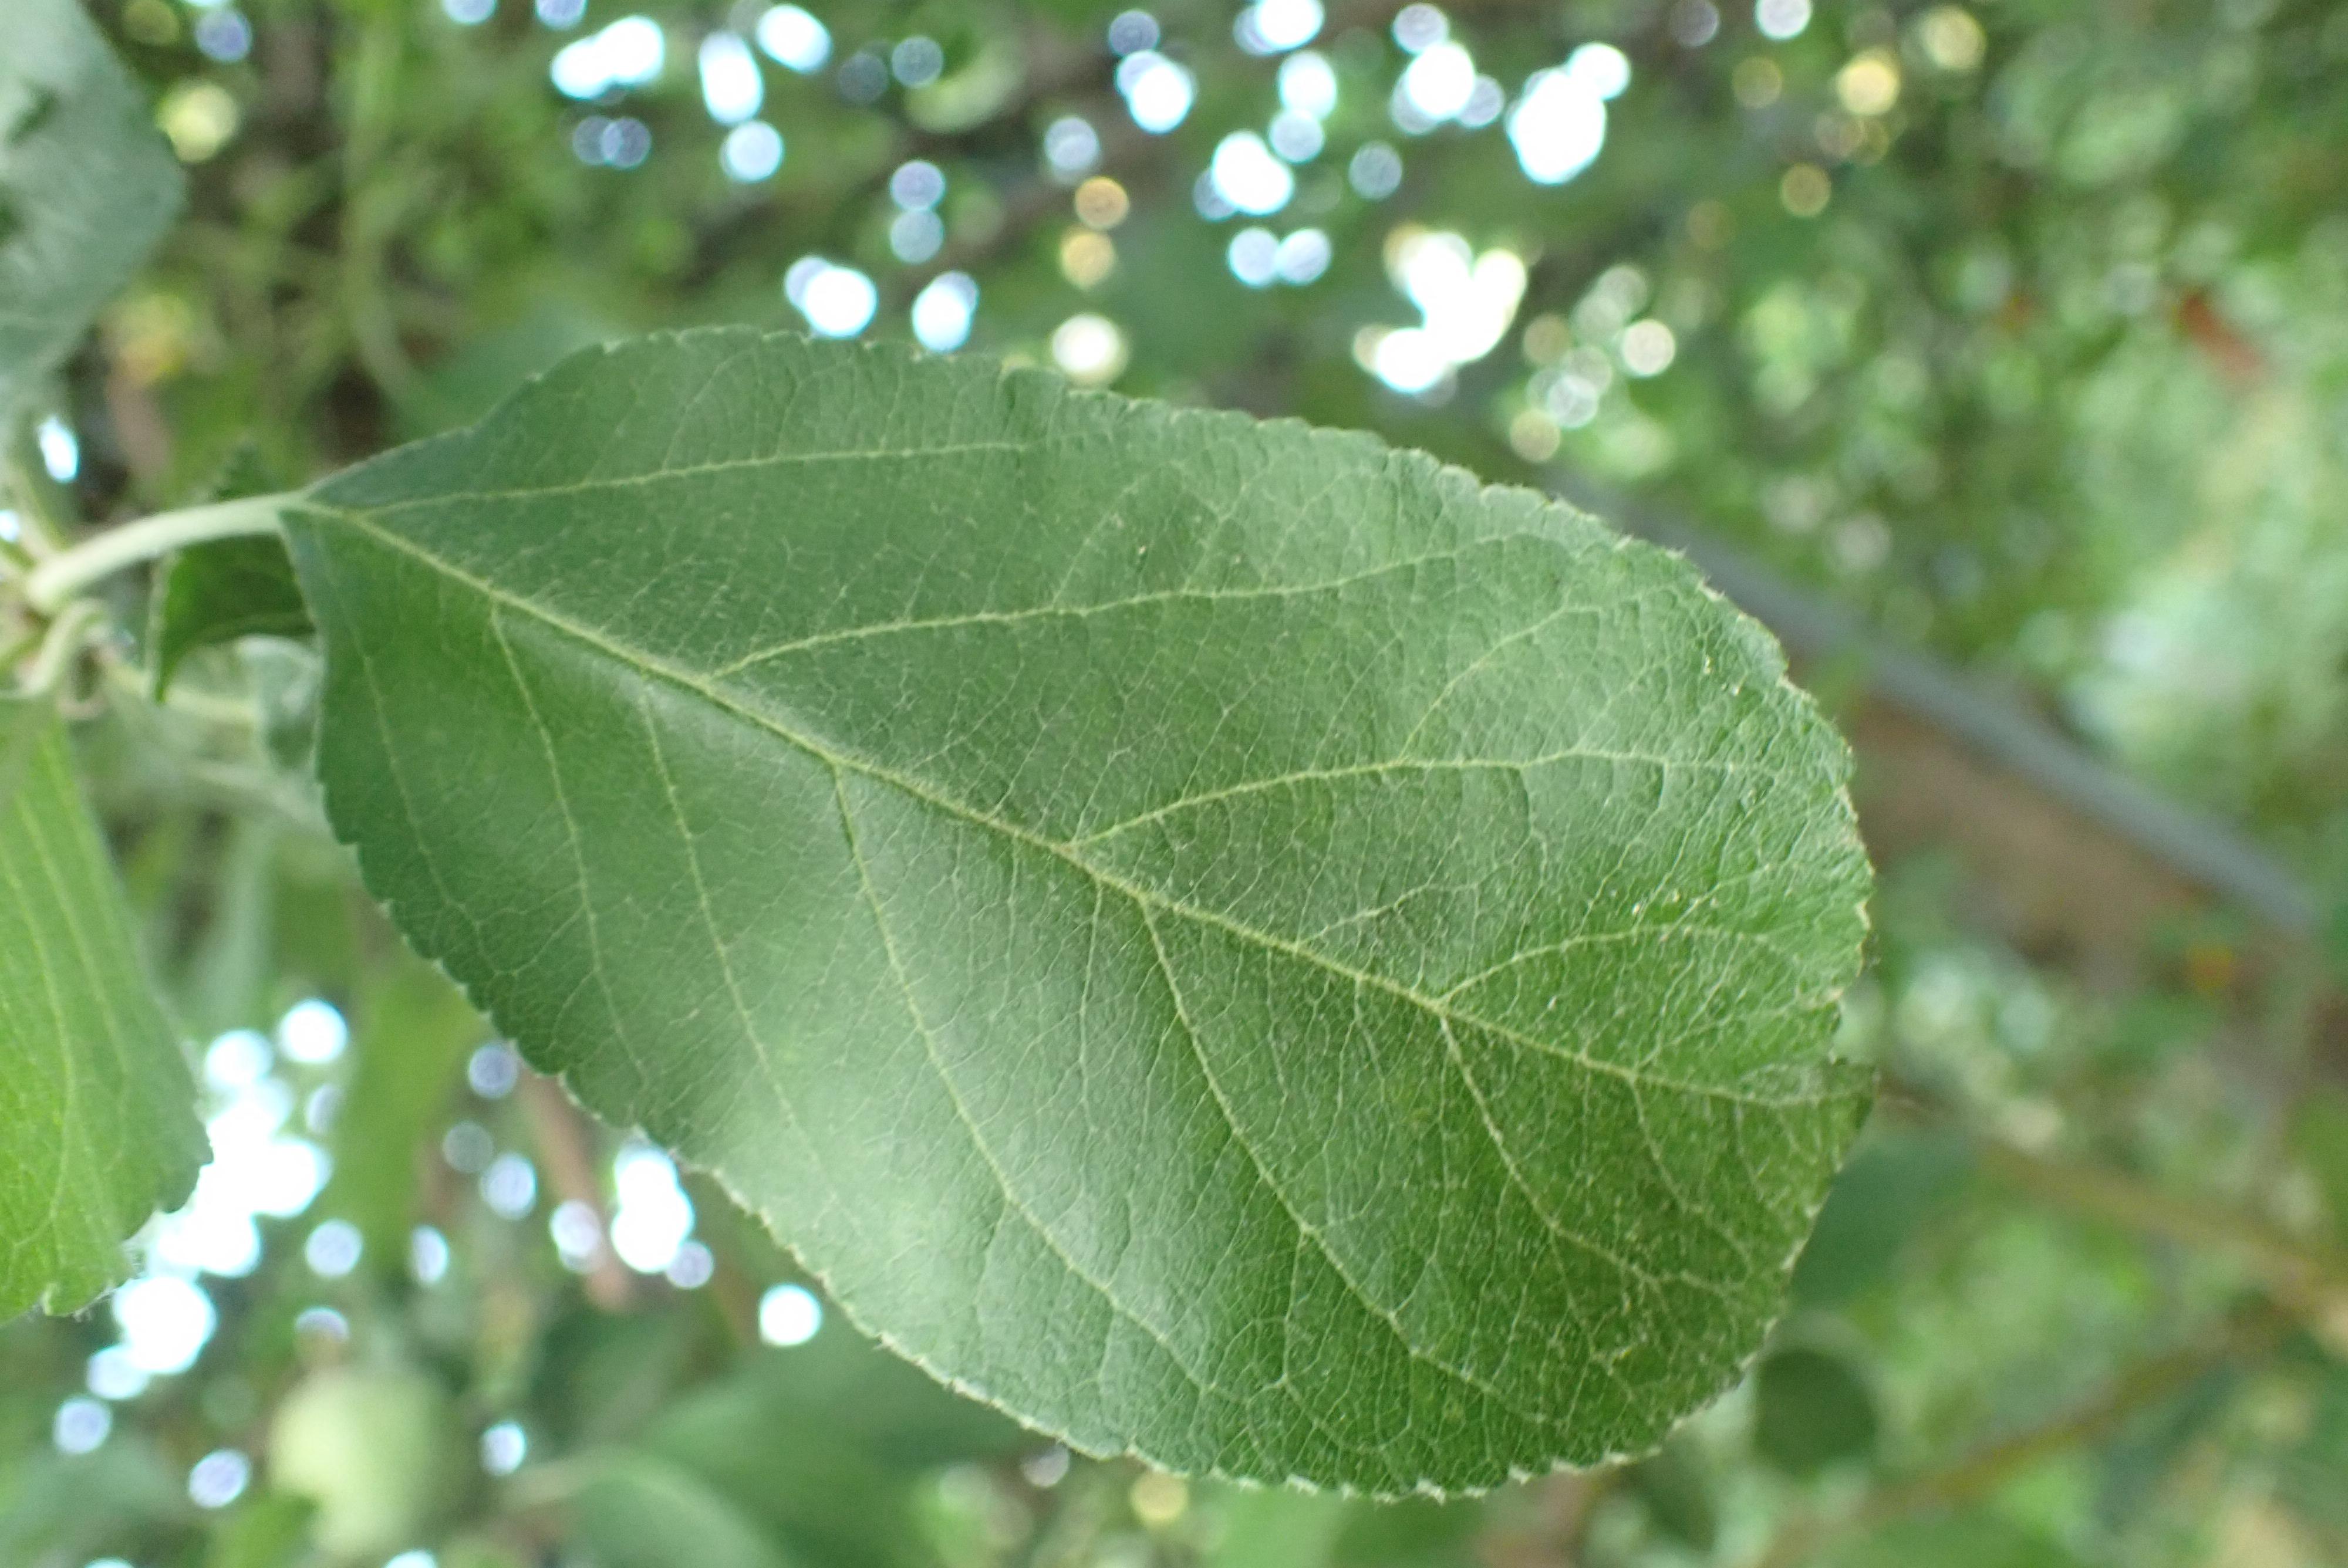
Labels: healthy